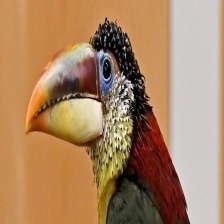
Species: CURL CRESTED ARACURI
Scientific name: PTEROGLOSSUS BEAUHARNAESII
ImageNet parent category: toucan